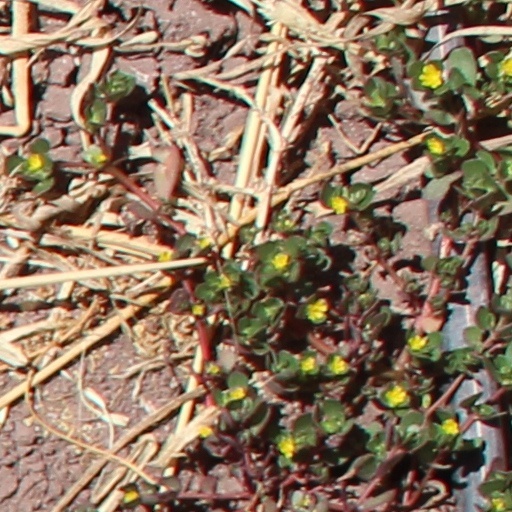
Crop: wheat